Klaus Holzkamp

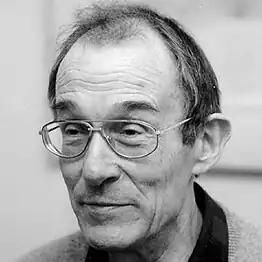
Klaus Holzkamp.

Klaus Holzkamp (30 November 1927, Berlin – 1 November 1995, Berlin) was a German psychologist.